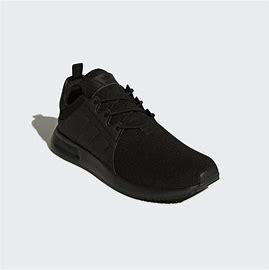
Brand: Adidas
Model: _plr